Popular Action (Peru)

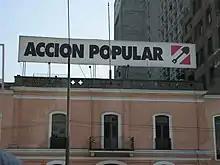
Acción Popular banner in Lima, Peru

The Popular Action (AP) is a liberal and reformist political party in Peru, founded by former Peruvian president Fernando Belaúnde.